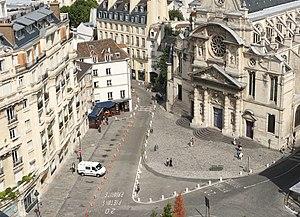
Paris V - Place Sainte-Geneviève vue depuis la coupole du Panthéon.
La place Sainte-Geneviève est une voie du 5ᵉ arrondissement de Paris dans le quartier de la Sorbonne.